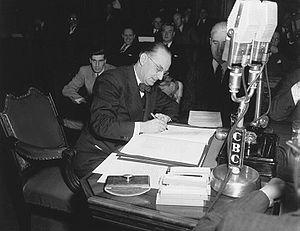
Joseph Roberts Smallwood est un homme politique de Terre-Neuve, la principale force derrière l'intégration de celle-ci dans la fédération canadienne en 1949 et le premier ministre de la province entre 1949 et 1972. Smallwood demeure un personnage controversé à Terre-Neuve-et-Labrador, à la fois pour son rôle dans la fin de l'indépendance de la province et pour ses actions en tant que premier ministre. Il s'appelait lui-même "le dernier Père de la Confédération". De tous les premiers ministres canadiens et provinciaux depuis le début de la Confédération, Smallwood est celui qui détient le record de longévité pour avoir occupé ce poste pendant 23 ans. Le 6 juin 1964, il fut initié à la franc-maçonnerie, dont il devint un membre très actif.
Cet article traite des événements qui se sont produits durant l'année 1949 au Canada.
Cette page concerne des événements d'actualité qui se sont produits durant l'année 1949 dans la province canadienne de Terre-Neuve-et-Labrador.